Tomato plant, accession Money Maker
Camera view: vertical (180 deg); turntable rotation: 330 degrees
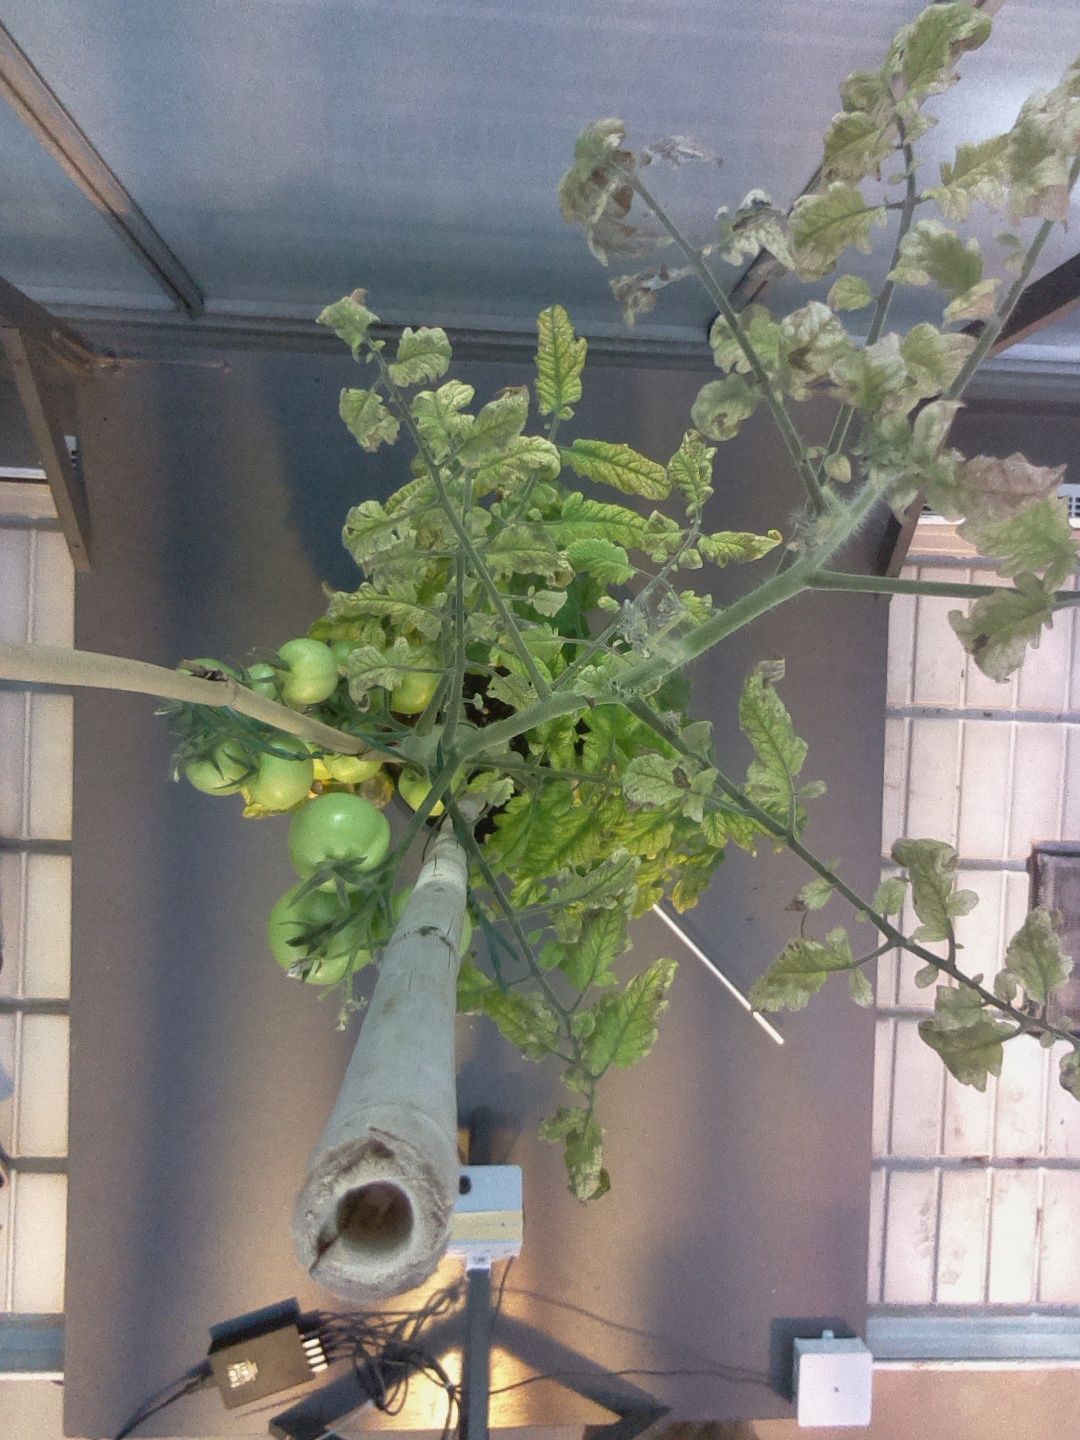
BBCH growth stage 76: 60%-70% of final fruit size